2013 Sugar Bowl

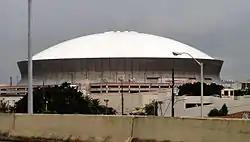
The 2013 Sugar Bowl was played at the Mercedes-Benz Superdome.

Louisville scored on the first offensive play of the game when Louisville cornerback Terell Floyd intercepted Jeff Driskel and returned the ball 38 yards for a touchdown. Louisville further extended their lead to 14–0 on a 1-yard touchdown run by Jeremy Wright. Florida finally got on board in the second quarter with a 33-yard field goal from Caleb Sturgis to make it 14–3. Louisville responded with a 27-yard field goal from John Wallace to make it 17–3. After forcing Florida to punt, Louisville extended their lead 24–3 on a 15-yard touchdown pass from quarterback Teddy Bridgewater to DeVante Parker. Florida was able to close the gap towards the end of the second quarter on a 4th down, 1-yard touchdown run from Matt Jones to make the score 24–10 going into halftime.